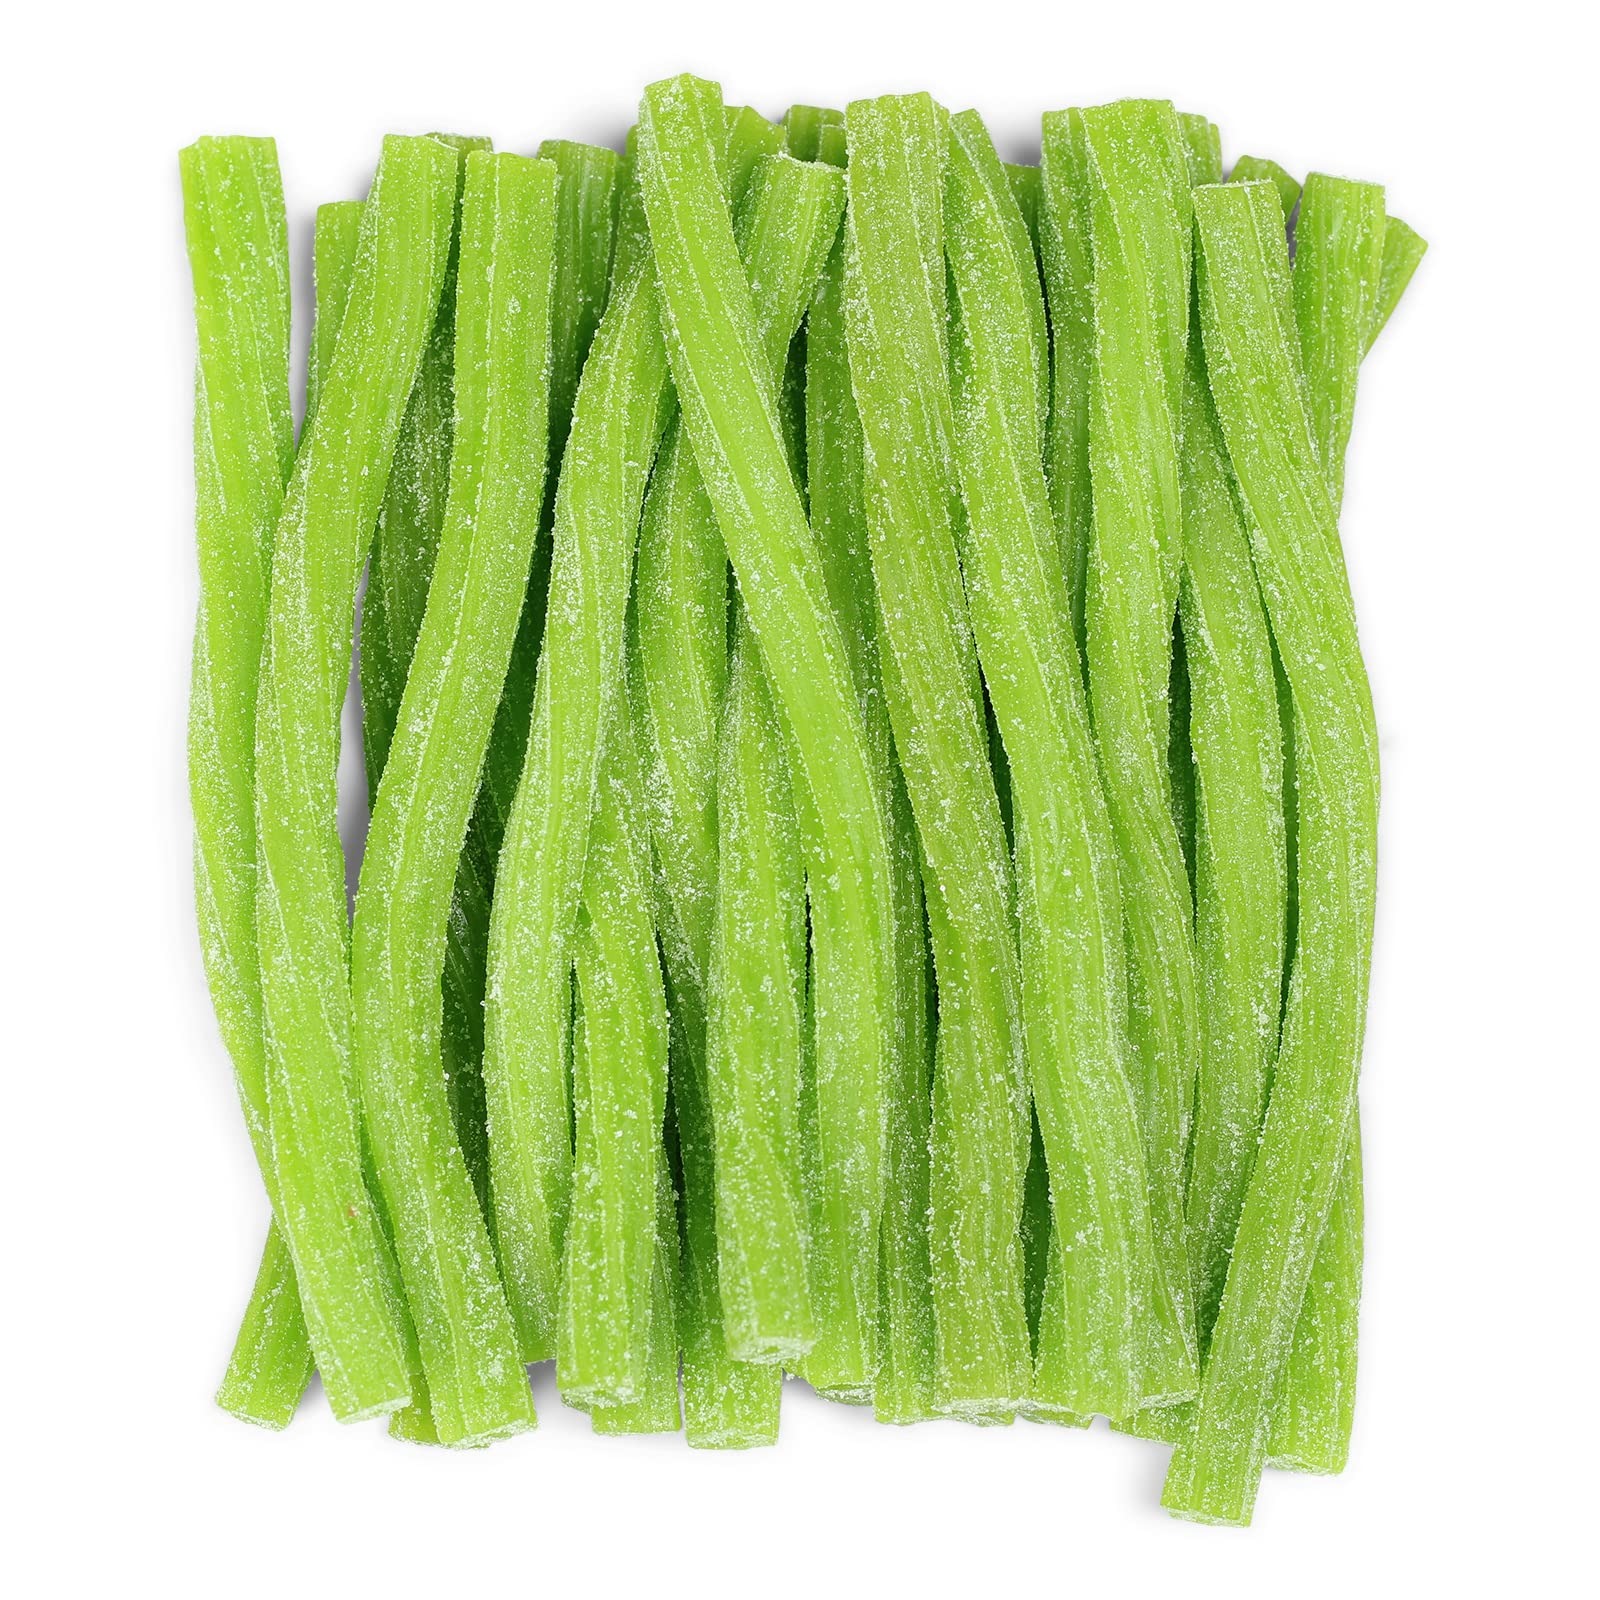
Item Name: Sweet & Sour Passion Fruit Licorice Sticks by Its Delish, 1 lb Bulk Bag - Chewy Green Passion Fruit Lightly Sour Candy Twists – Great Gifts Party Sweets – Made in USA, Vegan, Kosher
Bullet Point 1: 🍓 LIGHTLY SOUR DELICIOUS & YUMMY CHEWY CANDIES – Its delish American Sour Licorice Sticks are perfect nosh to satisfy your sweet tooth and craving for your eating haSticks. Bulk up your pantry with our delicious chewy candies for great treats on the go. Now you can delight yourself with this perfect snack anywhere, anytime. Yummy and chewy passion licorice Sticks bursting with flavor.
Bullet Point 2: 🍫 VALUE SIZE – With 1 lb bulk bag you can share this delicious Licorice Sticks by Its Delish brand with friends & family. Our snack pack provides convenience while giving you a healthy on-the-go option. Stock up on the perfect road trip snacks with a tub of these soft and chewy twists for a quick sweet and sour punch.
Bullet Point 3: 🍬 GREAT GIFT –Green licorice & Passion Fruit soft chewy candies are original, premium, high-quality that can make a perfect pair with salty snacks or savory meals. Perfect gift and treat for baby celebrations, showers, color themed events and candy buffets.
Bullet Point 4: ❤️ STOCK UP! TASTY CHOICE – Awesome candy snack to have at home, office, on the go, movie night, tailgate parties and any occasion! Just satisfy your desire of sweetness with the original and natural taste of Its Delish Chewy Candies to gratify your taste buds.
Bullet Point 5: 💯 YOU ARE SO VALUABLE – It's easy to spread the love & share the treat with your friends or throw some in your pocket or bag to enjoy either. We cherish your involvement in our brand more than everything else. It is Certified that Its Delish, Dairy-Free, Packaged in the USA non-GMO. If you need our help or need to ask something, reach out to us. Our help group will be glad to support you and guarantee that you are 100%. - OU Certified Kosher Parve, Dairy-Free, Vegan.
Value: 1.0
Unit: Count

Price: 18.99